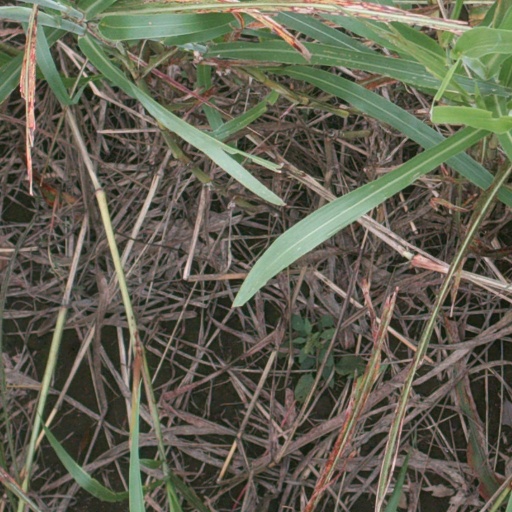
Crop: sorghum